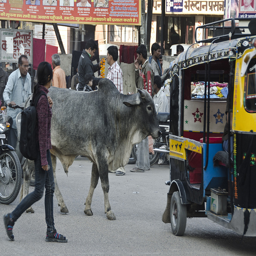
A cow standing next to a parked vehicle.
A cow is walking in the street with the people
A cow is crossing the street in a foreign land.
A steer walking down a busy market street.
Bull on a busy street in a marketplace.